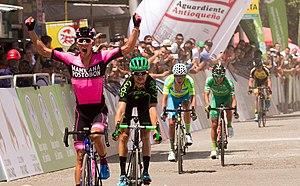
Le sprint d'arrivée de la deuxième étape du Tour de Colombie 2017
"Le Tour de Colombie 2017 a lieu du 1ᵉʳ au 13 août 2017. La Vuelta a Colombia ""Oro y Paz"" est inscrite au calendrier de l'UCI America Tour 2017, en catégorie 2.2. Il voit la victoire d'Aristóbulo Cala.